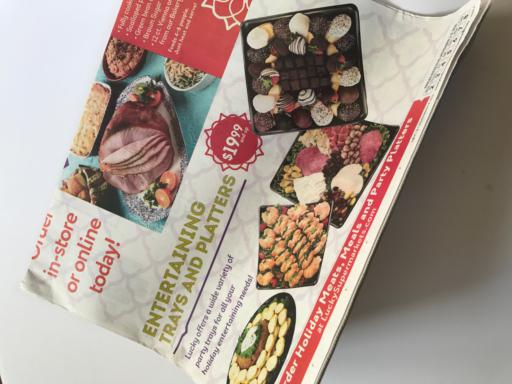
Label: paper